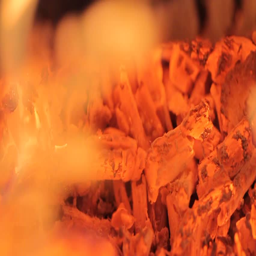
the red - hot charcoal in a fire .